Durganagar, Kolkata

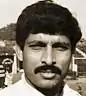
Bhaskar Ganguly

Kolkata’s reverence and love for Goddess Durga are known facts. This reverence yet again takes centerstage as the locality is popularly known to be named after the goddess herself. Durga Puja in Durganagar has been organised by various local clubs such as Durganagar Sporting Club, Alok Sangha Club, Badra Agragami Club, Durganagar Bandhu Milan Sangha, Durganagar Aikatan Club and others.